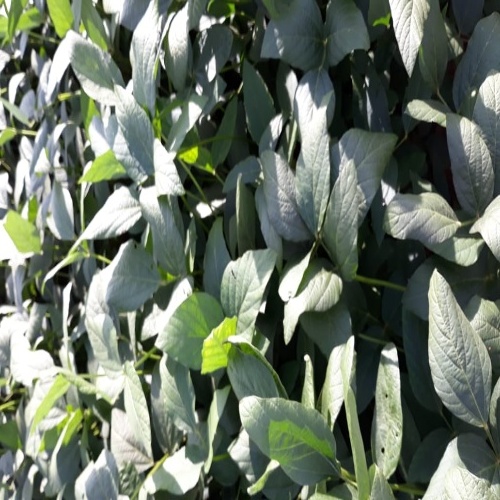
Label: Diabrotica_speciosa